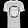
Label: T - shirt / top